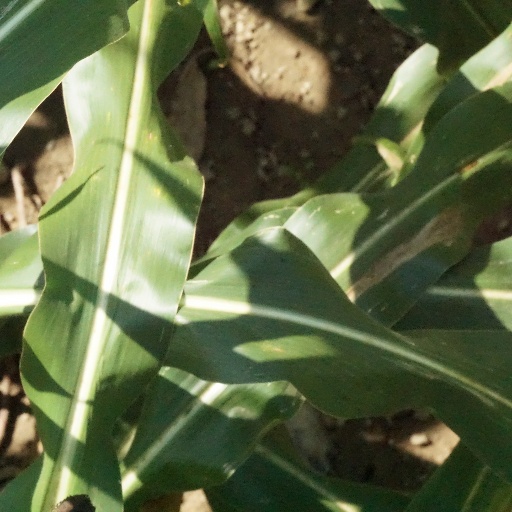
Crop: maize; corn